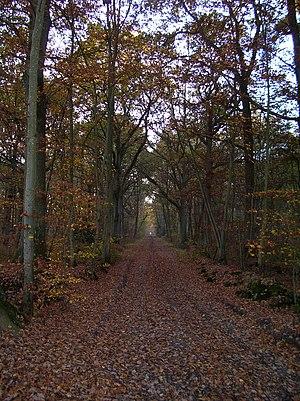
Bois de Plasnes (Eure, 27).